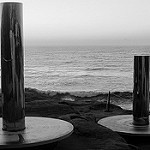
Label: B & W